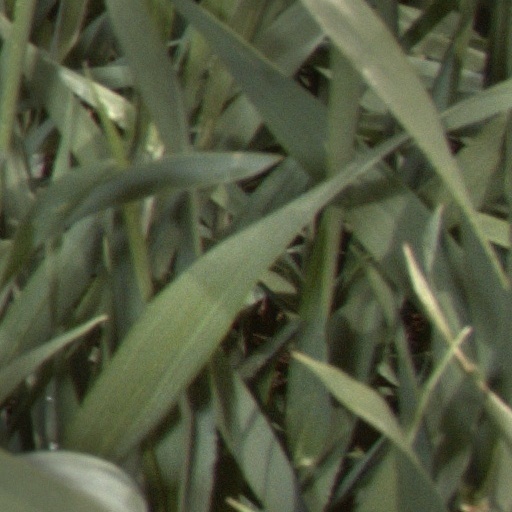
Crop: wheat